Battle of Culloden order of battle

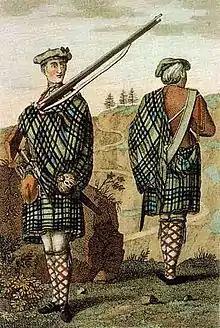
Private and corporal of a government Highland regiment, . Their Jacobite counterparts would have worn something very similar.

The Jacobite Army is often assumed to have been largely composed of Gaelic-speaking Catholic Highlanders. In reality, nearly half of the rank and file were from the more urbanised areas of the Scottish Lowlands. While predominantly Scottish, it also contained some English recruits, the majority deserters from the government army. During the latter stages of the campaign, these were reinforced by detachments of Irish and Scots professionals in French service, mainly from the "Royal Ecossais" and Irish Brigade. Around 500 fought at Culloden, including 100 reputedly recruited from government troops captured at Fort Augustus in March.